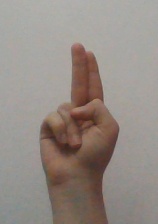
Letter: taa